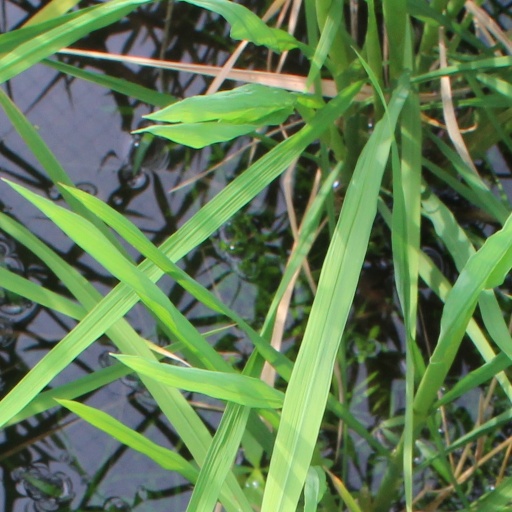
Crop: rice